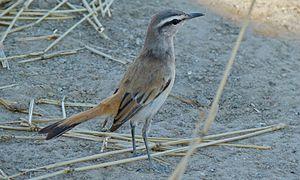
L'Agrobate du Kalahari désigne une espèce de petits passereaux de la famille des Muscicapidae.